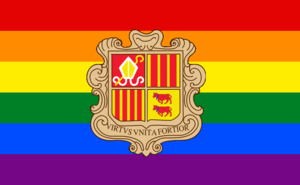
Les personnes lesbiennes, gaies, bisexuelles et transgenres peuvent rencontrer des difficultés que les personnes non-LGBT ne connaissent pas en Andorre. Le pays reconnait toutefois l'union civile.